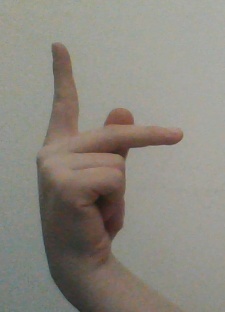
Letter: dha